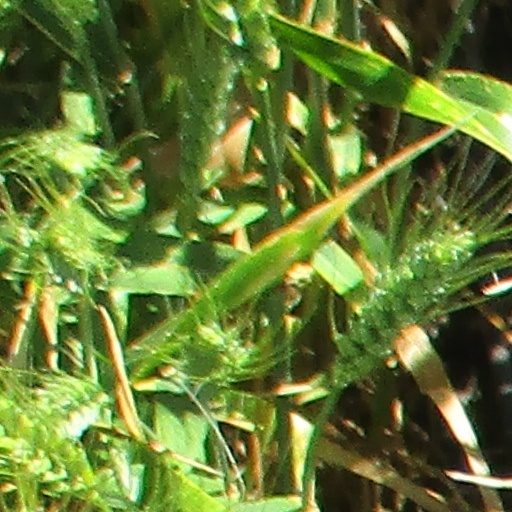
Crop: wheat